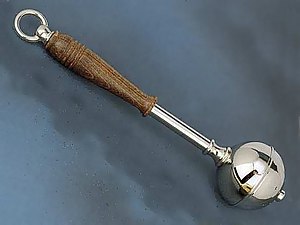
Aspergil
Aspergil
Aspergil er en vievandskost, der bruges til at stænke vievand med. Kirkegængere i den katolske kirke bestænkes med velsignet vand af præsten og/eller af hans hjælpere som tegn på renselse. Andet og andre kan også bestænkes. At blive stænket med vievand er en gammel kristen skik tilbage fra det 8. århundrede, men allerede kendt i det 2. århundrede med baggrund i jødiske renselsesritualer. Aspergilen kan være en lille kost eller et ris.